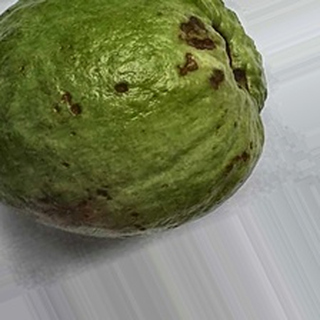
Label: guava_anthracnose